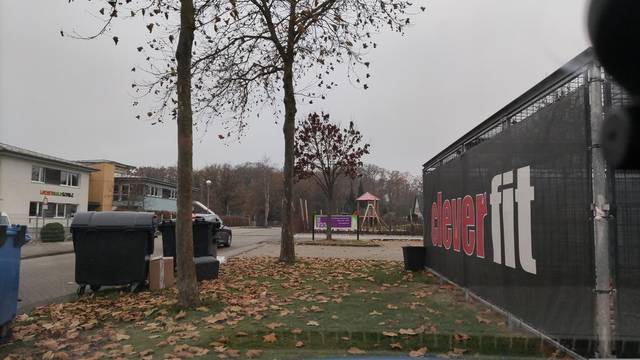
Region: Germany
Coordinates: 52.961, 10.545